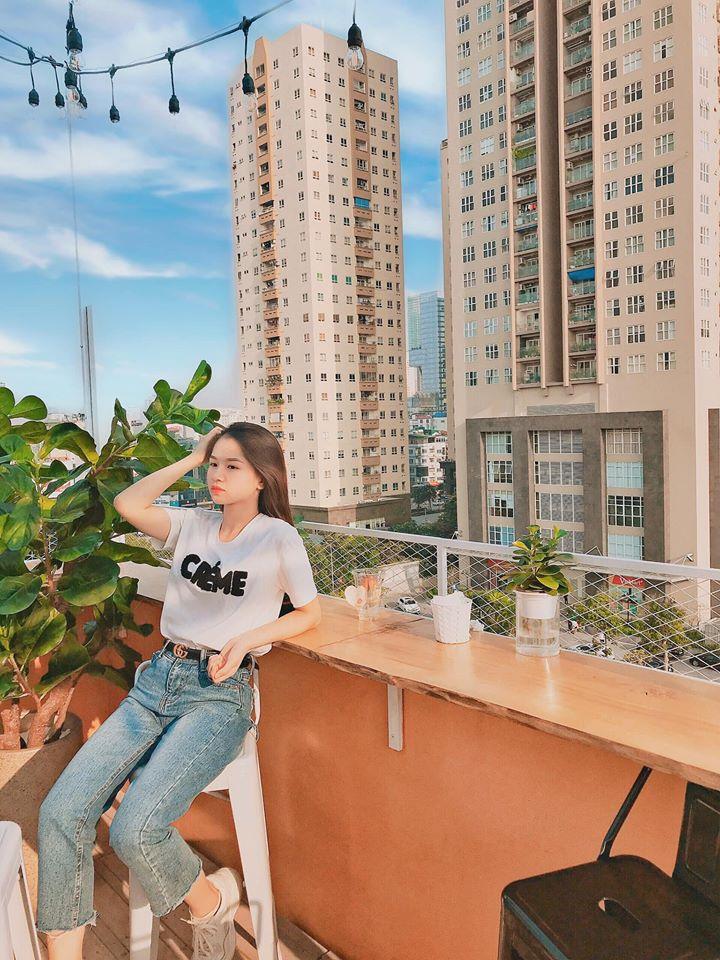
đây là khung cảnh nhìn từ ban công của một ngôi nhà